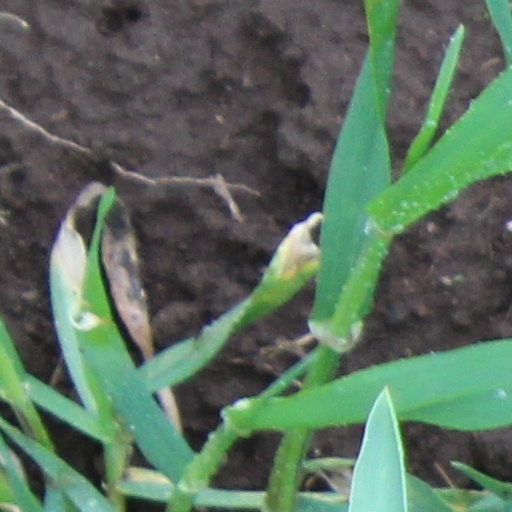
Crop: wheat